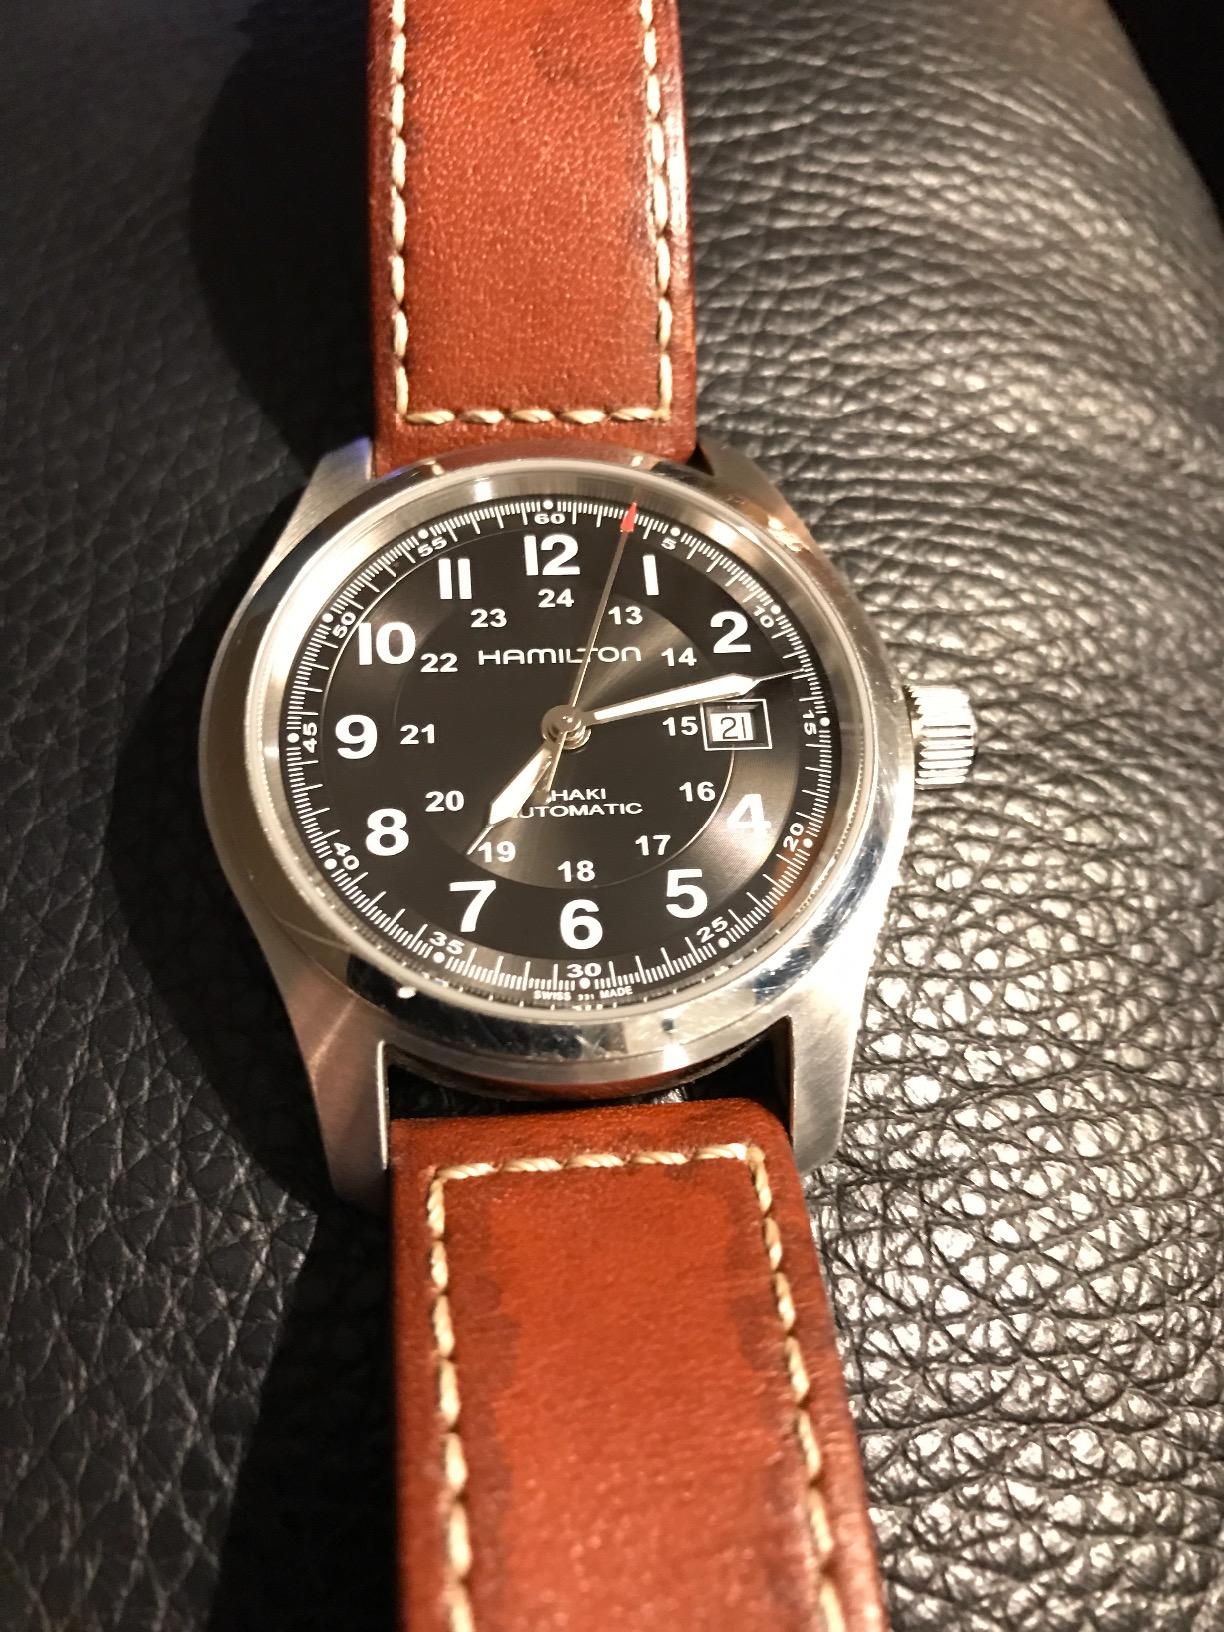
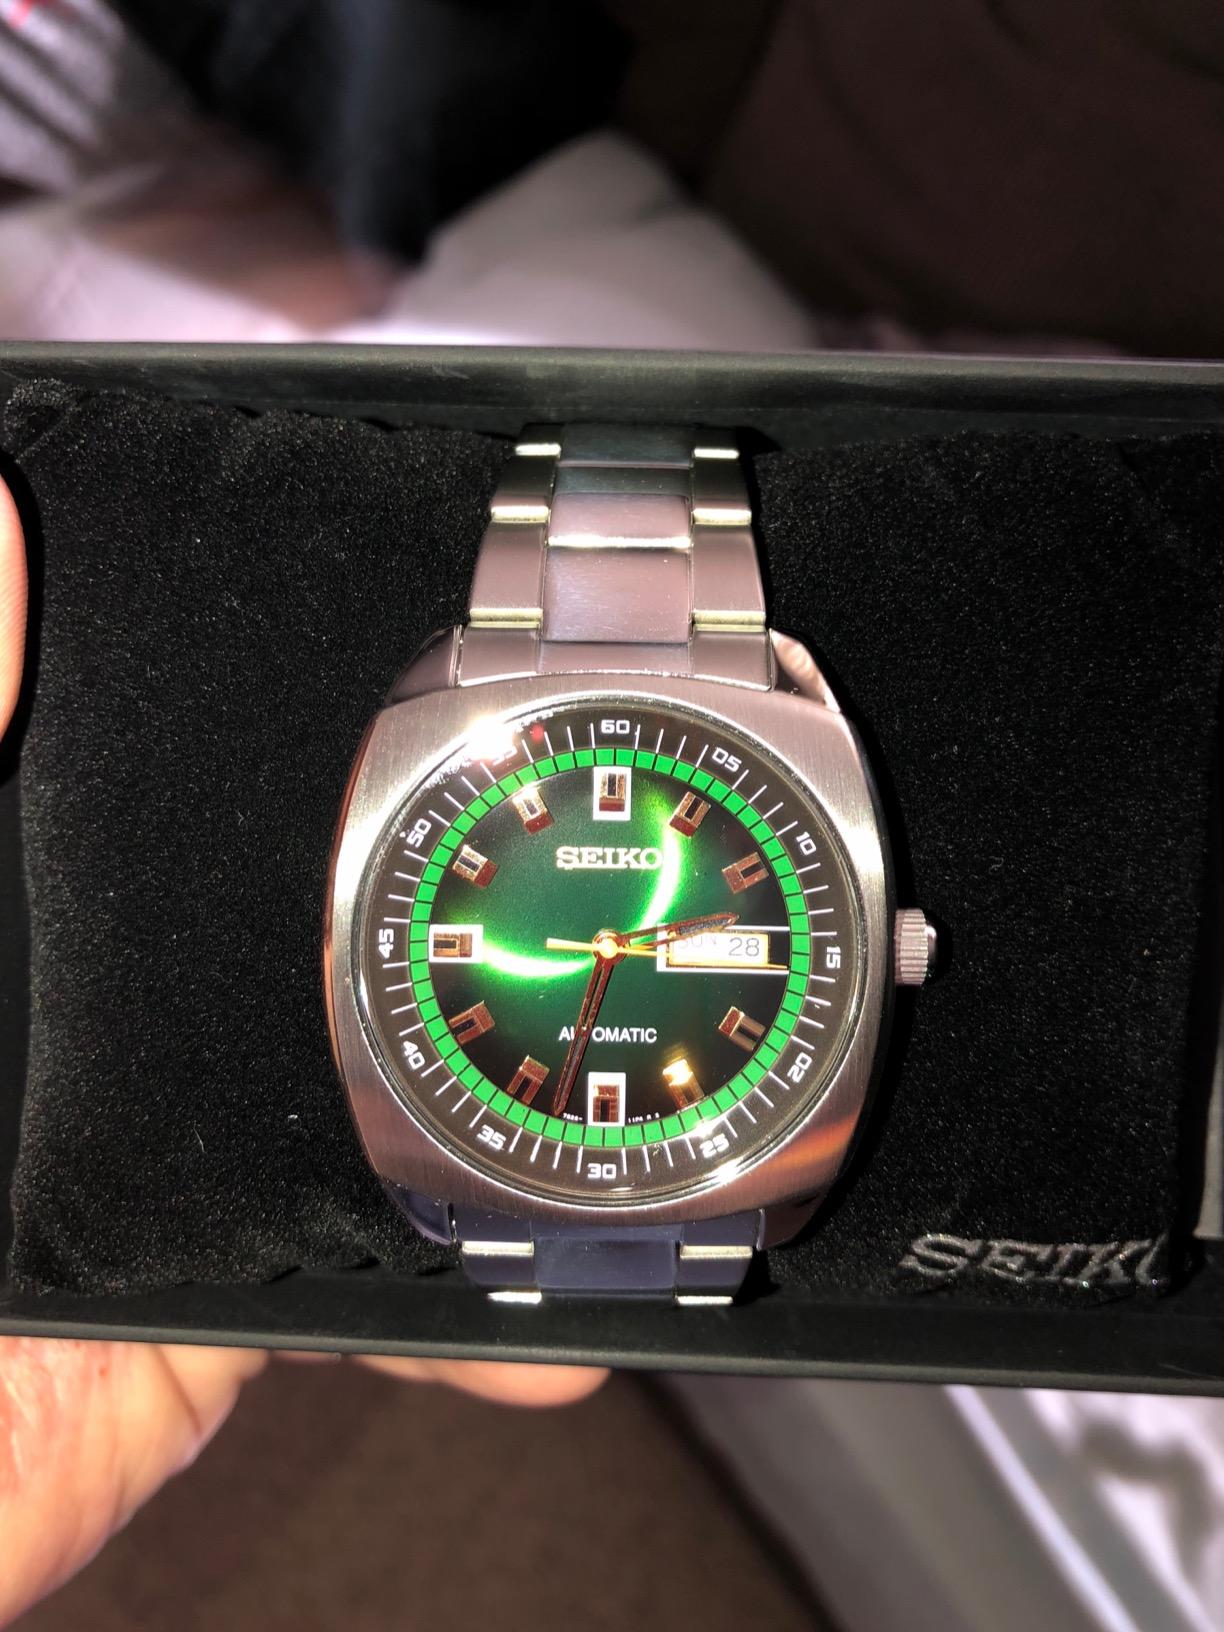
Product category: accessories_watch
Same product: no